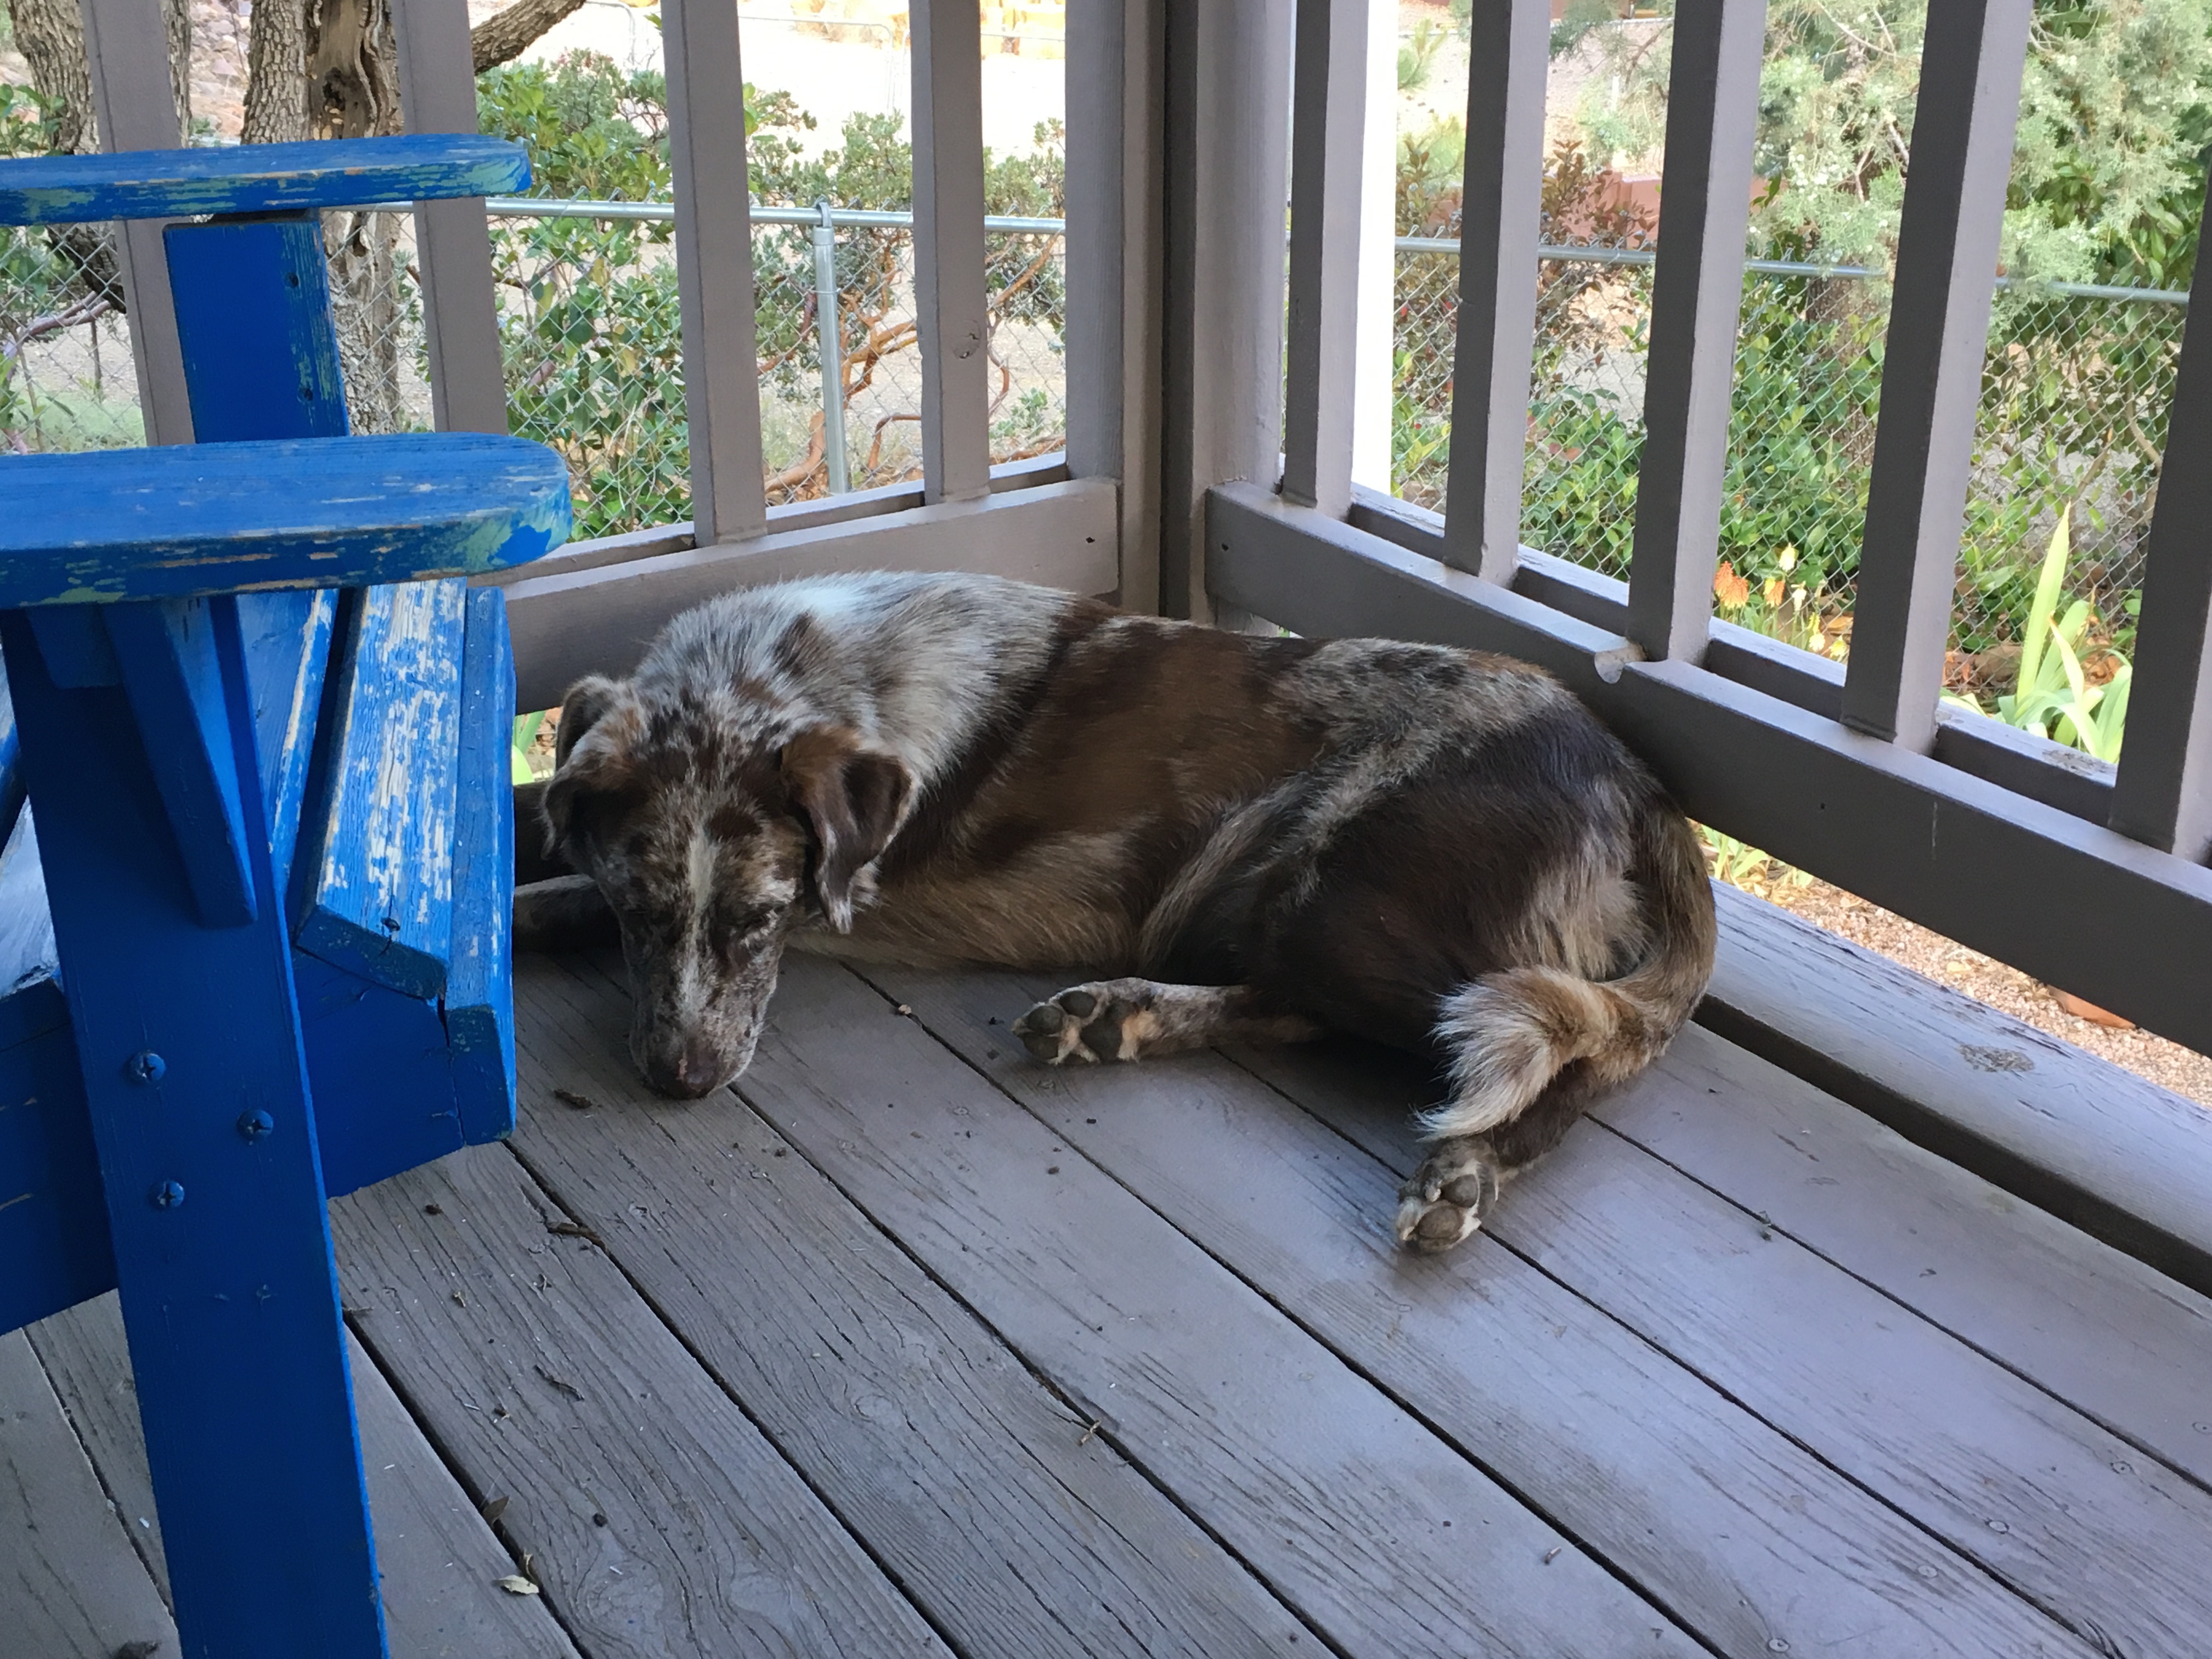
dog, cat, felix, animal shelter, dog like mammal